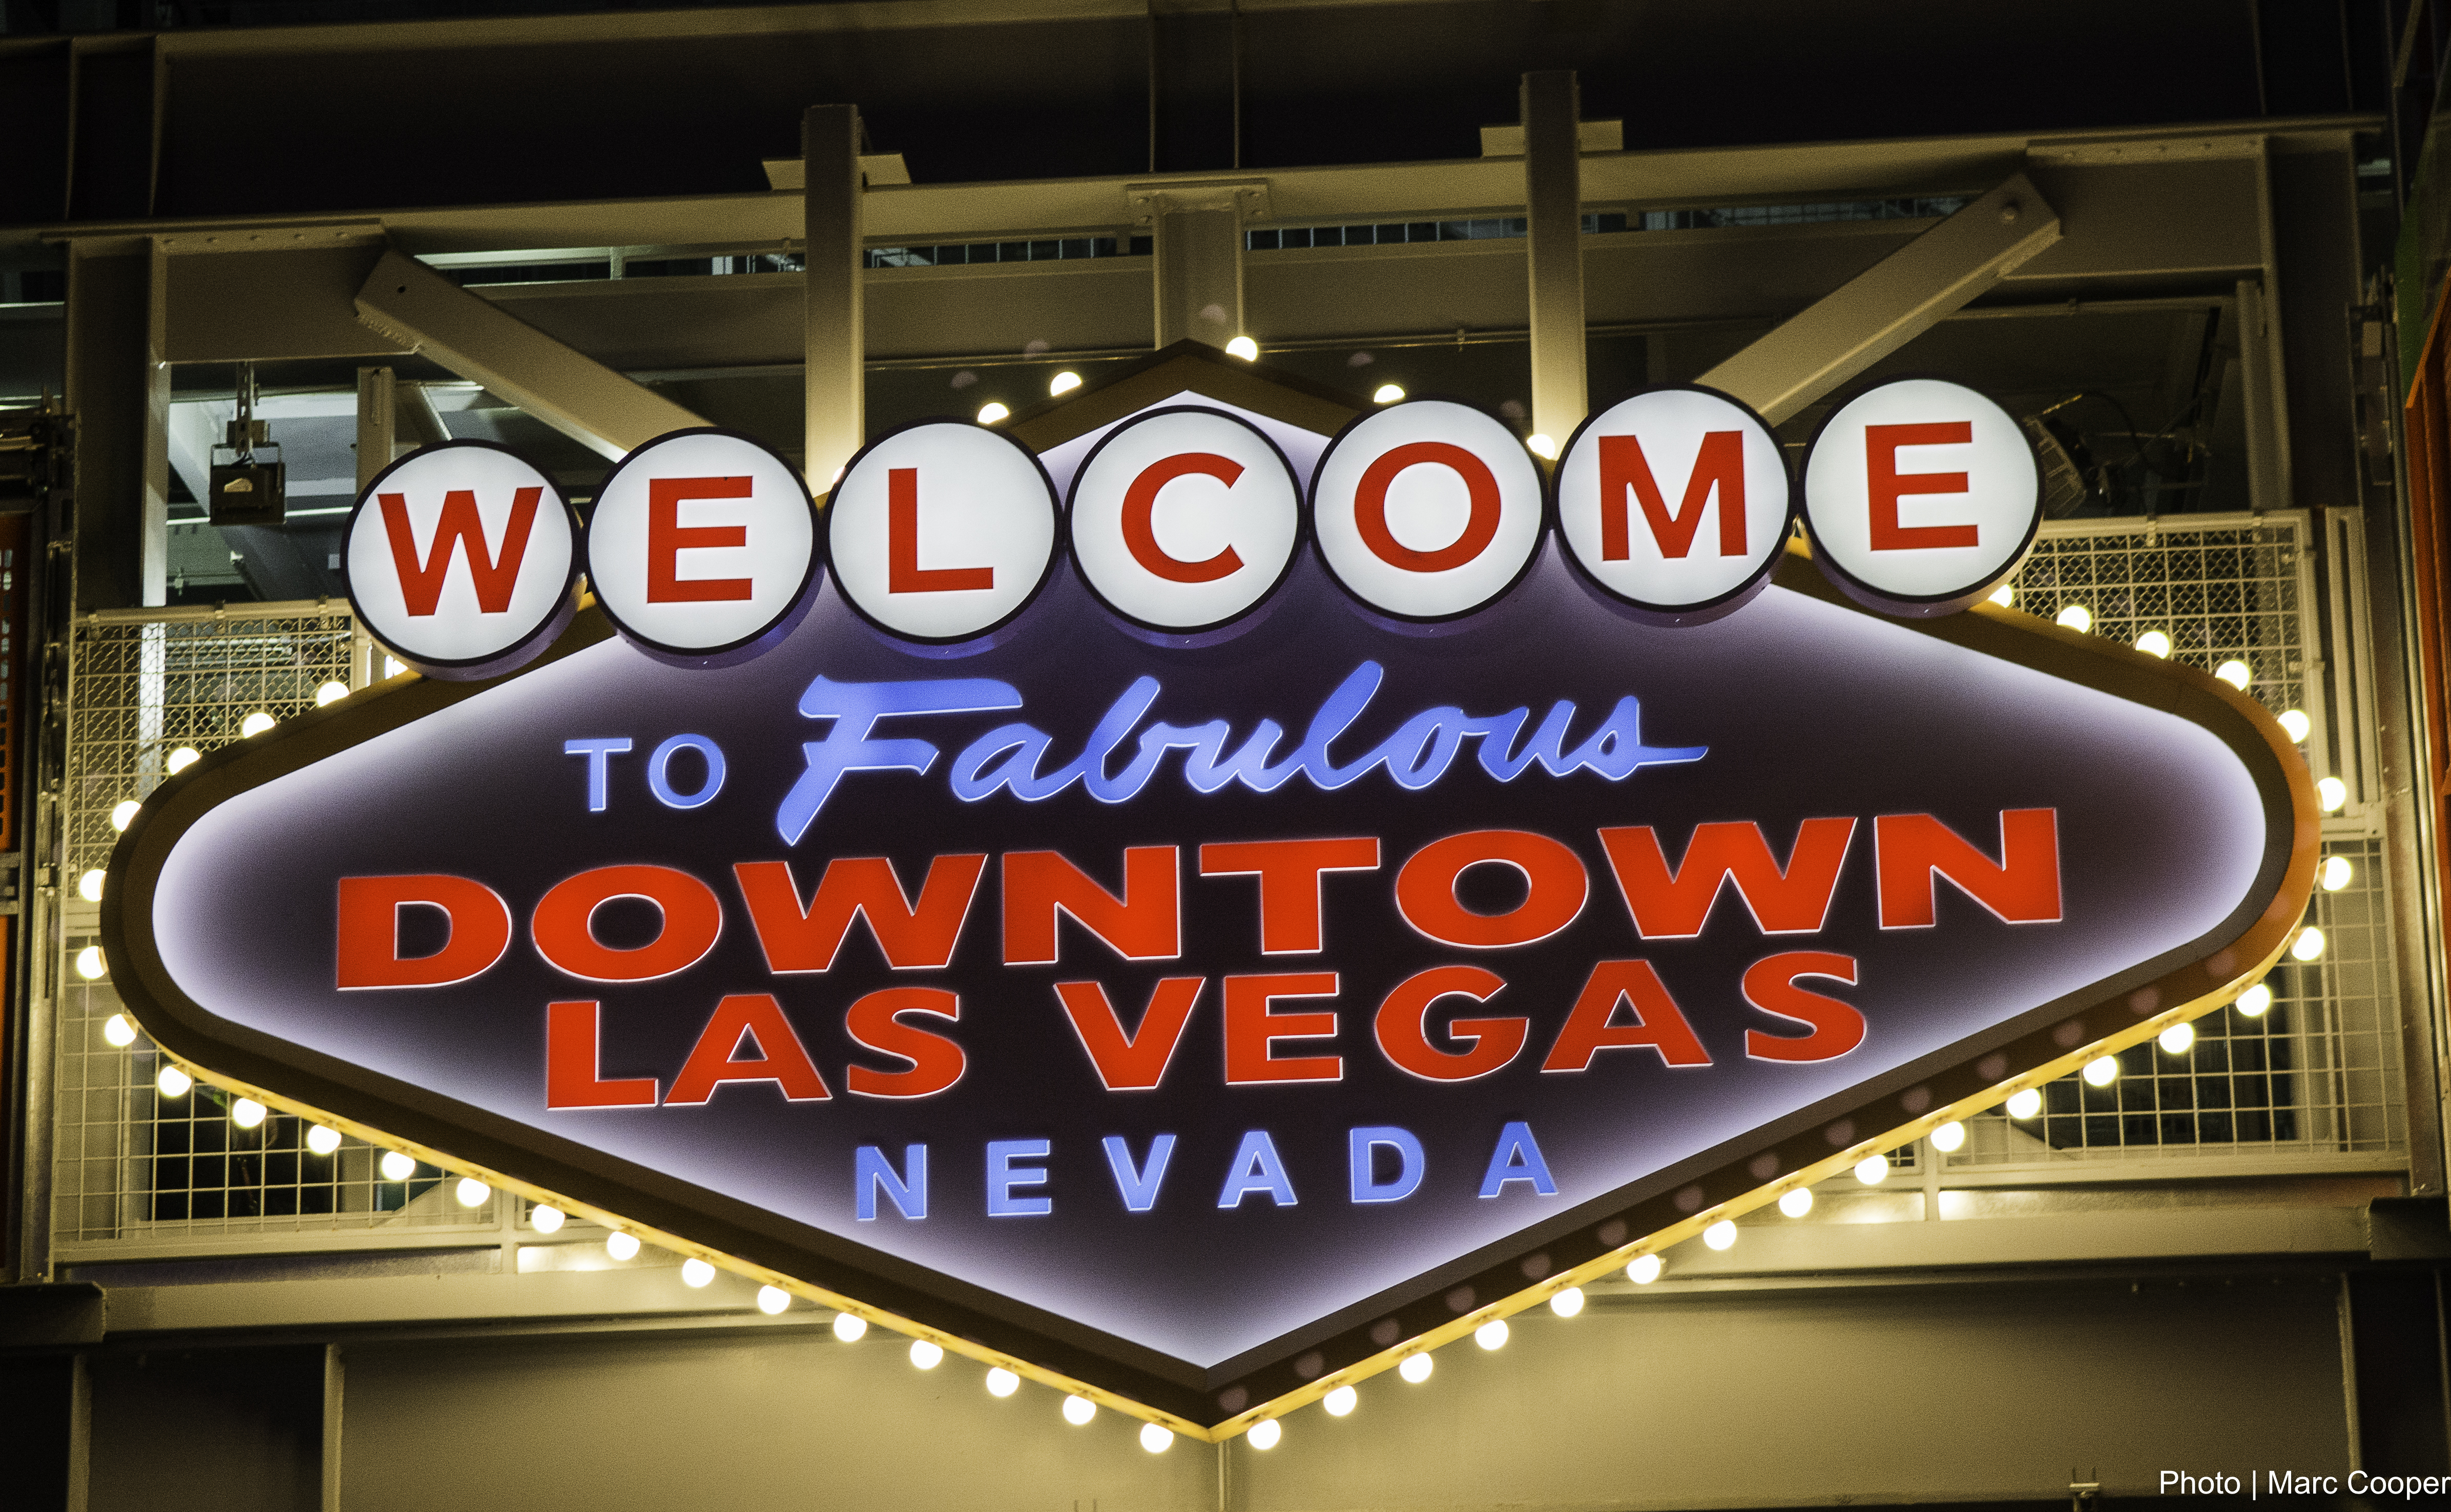
advertising, banner, signage, neon sign, brand, downtownvegas, lasvegas